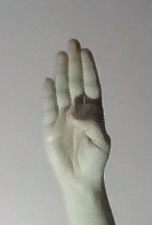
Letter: kaaf